Feridun Hamdullahpur

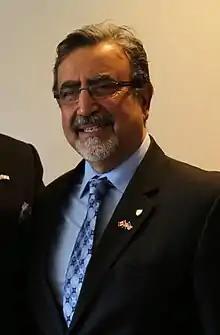
Hamdullahpur in 2016

Feridun Hamdullahpur (born ) is the chancellor of International Business University. Previously, he was the president and vice-chancellor of the University of Waterloo. Hamdullahpur was named the sixth president of the University of Waterloo in March 2011. Hamdullahpur's term ended on July 1, 2021, when his successor, Vivek Goel, took office.